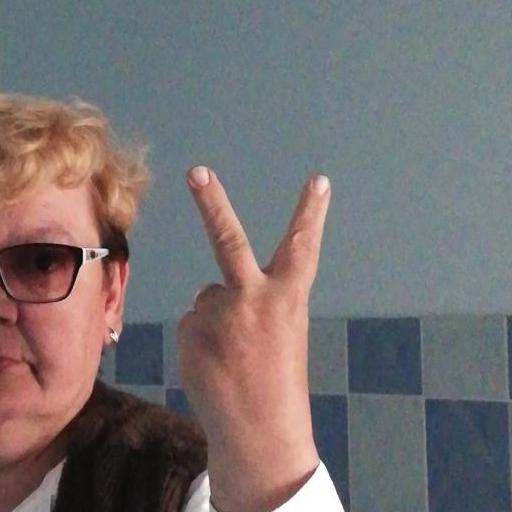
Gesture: peace_inverted